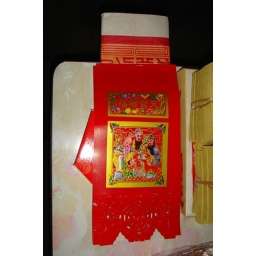
To hang over each door in the home for protection from evil spirits.